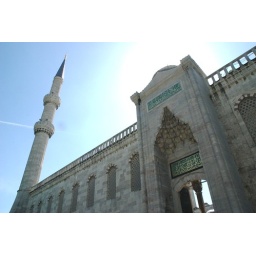
the blue mosque against a beautiful blue sky